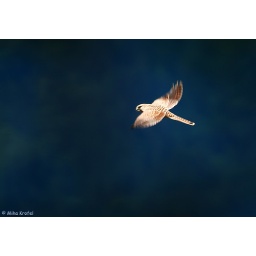
female kestrel Falco tinnunculus flying above Kolpa river in Northern Dinaric Mts., Slovenia